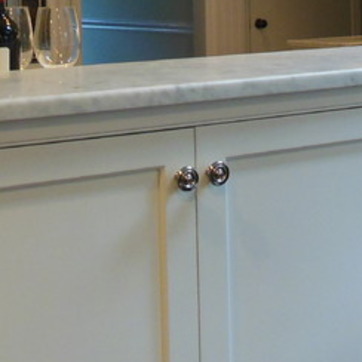
Material: metal